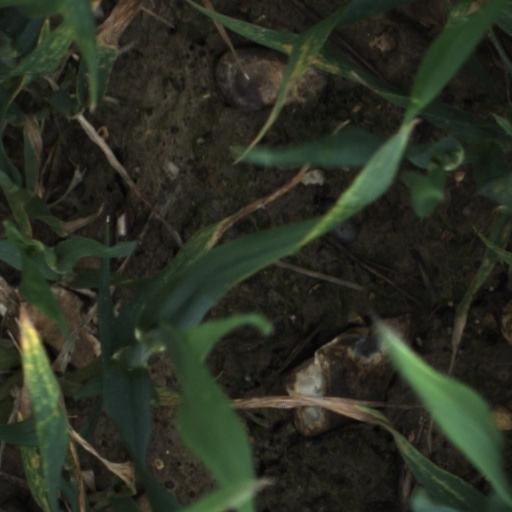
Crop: wheat